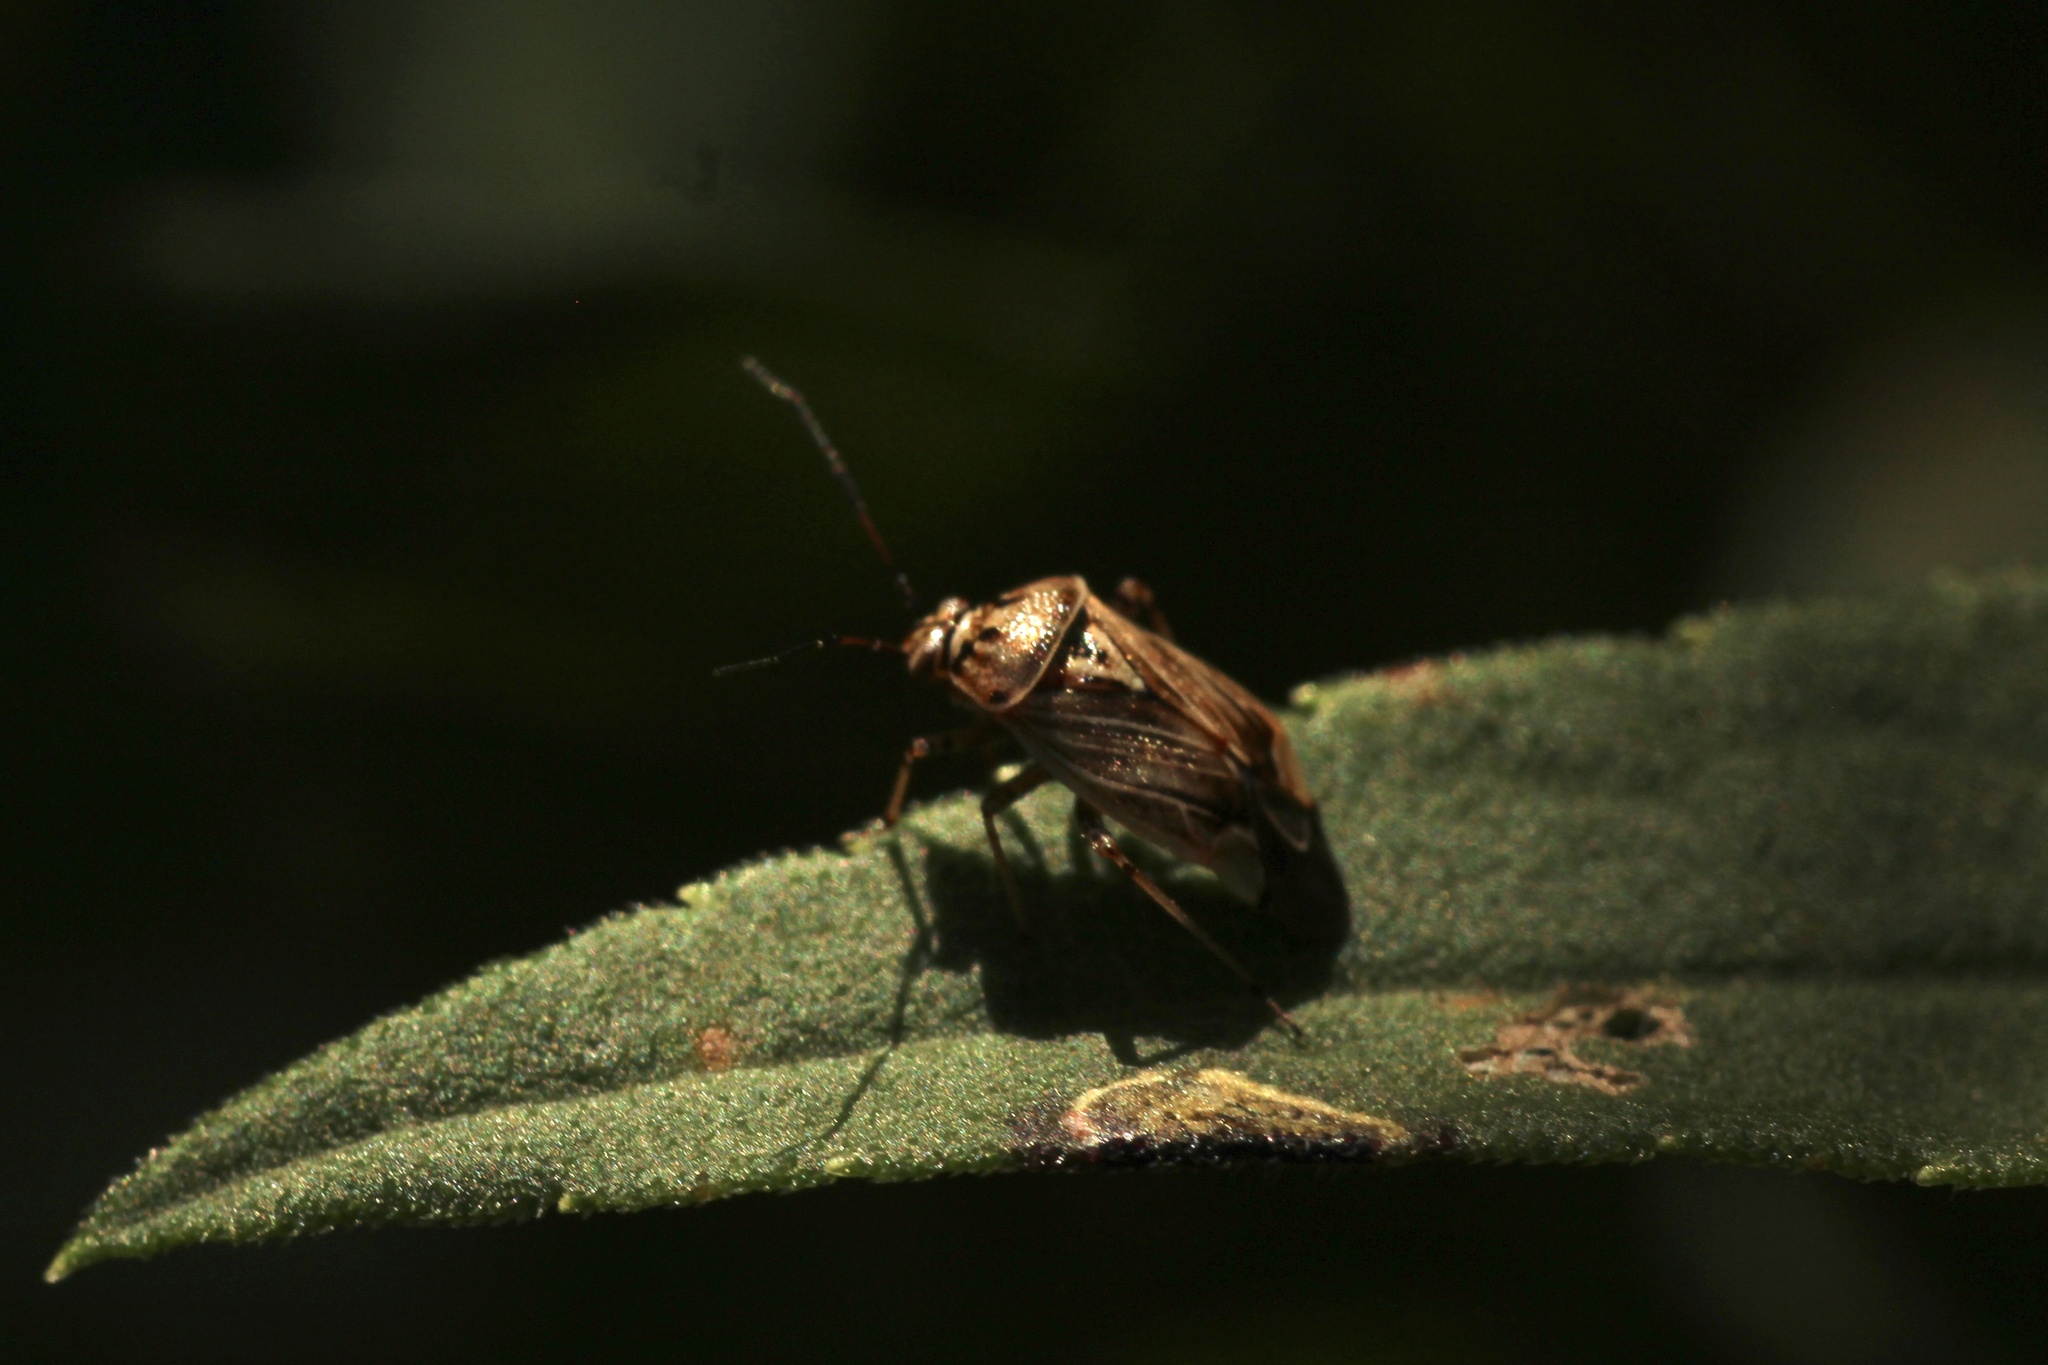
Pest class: lygus_bug